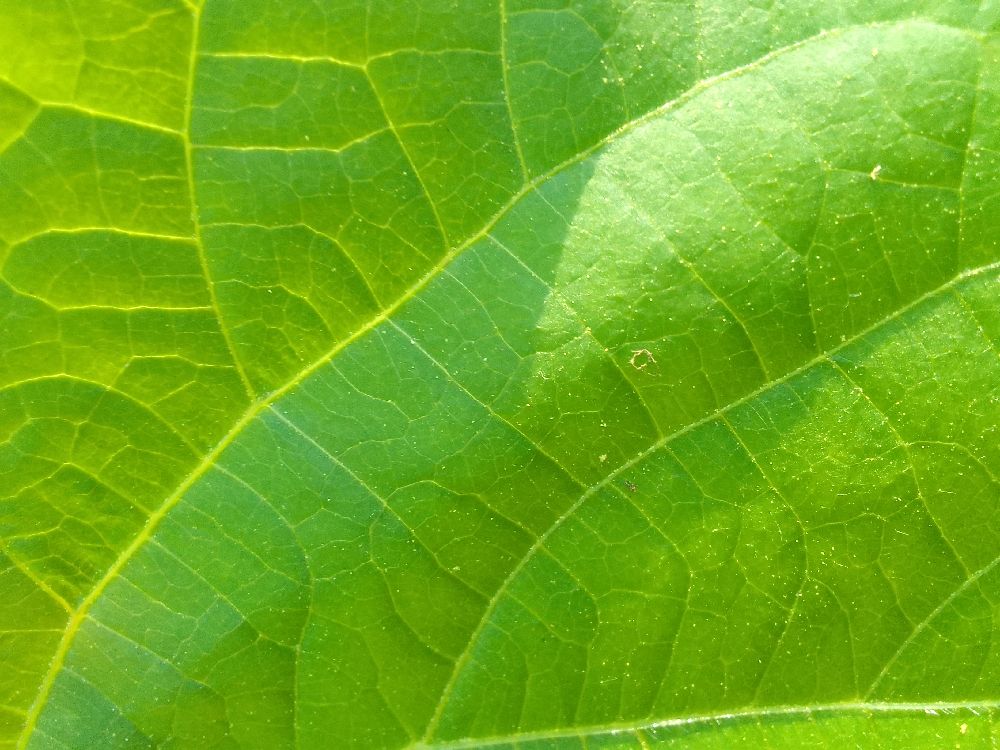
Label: healthy